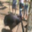
Label: bird